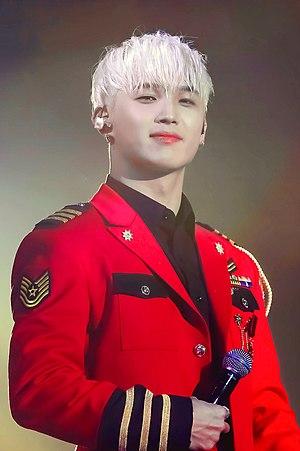
Im Hyun-sik, communément appelé Hyunsik est un chanteur et auteur-compositeur sud-coréen. Il fait partie du boys band sud-coréen BtoB.